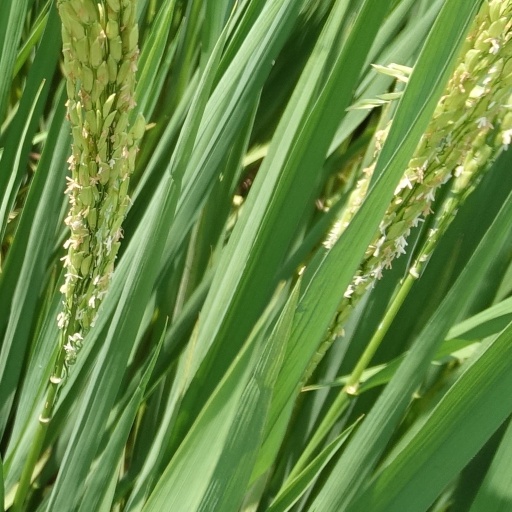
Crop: rice